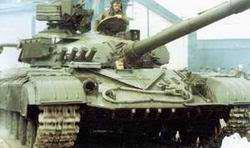
Label: T-64